Chromatophore

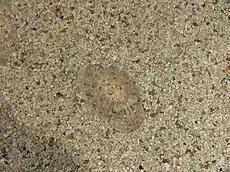
An infant cuttlefish, using background adaptation to mimic the local environment

Most fish, reptiles and amphibians undergo a limited physiological colour change in response to a change in environment. This type of camouflage, known as "background adaptation", most commonly appears as a slight darkening or lightening of skin tone to approximately mimic the hue of the immediate environment. It has been demonstrated that the background adaptation process is vision-dependent (it appears the animal needs to be able to see the environment to adapt to it), and that melanin translocation in melanophores is the major factor in colour change. Some animals, such as chameleons and anoles, have a highly developed background adaptation response capable of generating a number of different colours very rapidly. They have adapted the capability to change colour in response to temperature, mood, stress levels, and social cues, rather than to simply mimic their environment.